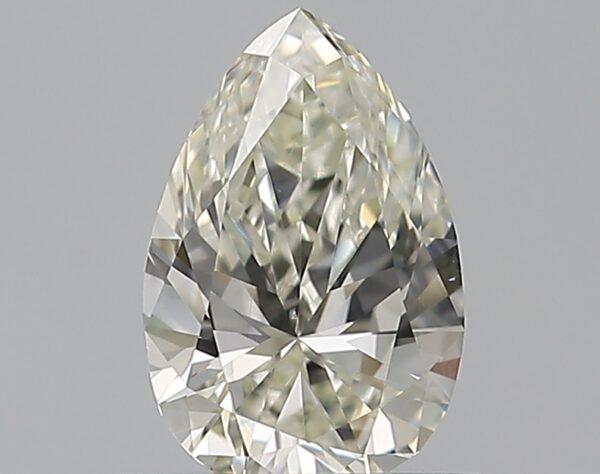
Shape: pear
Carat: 0.5
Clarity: VS2
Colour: K
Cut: EX
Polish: EX
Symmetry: VG
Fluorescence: F
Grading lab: GIA
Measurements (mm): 6.78 x 4.44 x 2.74